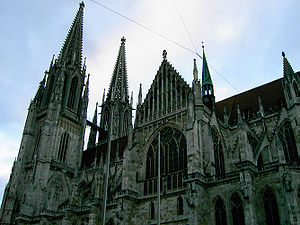
Regensburg
St. Peter-domkirken
Regensburg er en by i Bayern, der ligger, hvor Donau løber sammen med Regen.